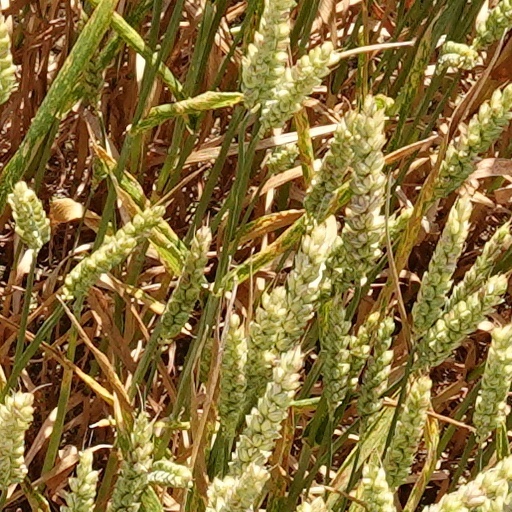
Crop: wheat